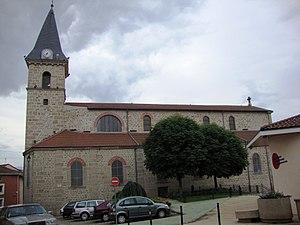
La Fouillouse est une commune française située dans le département de la Loire en région Auvergne-Rhône-Alpes.